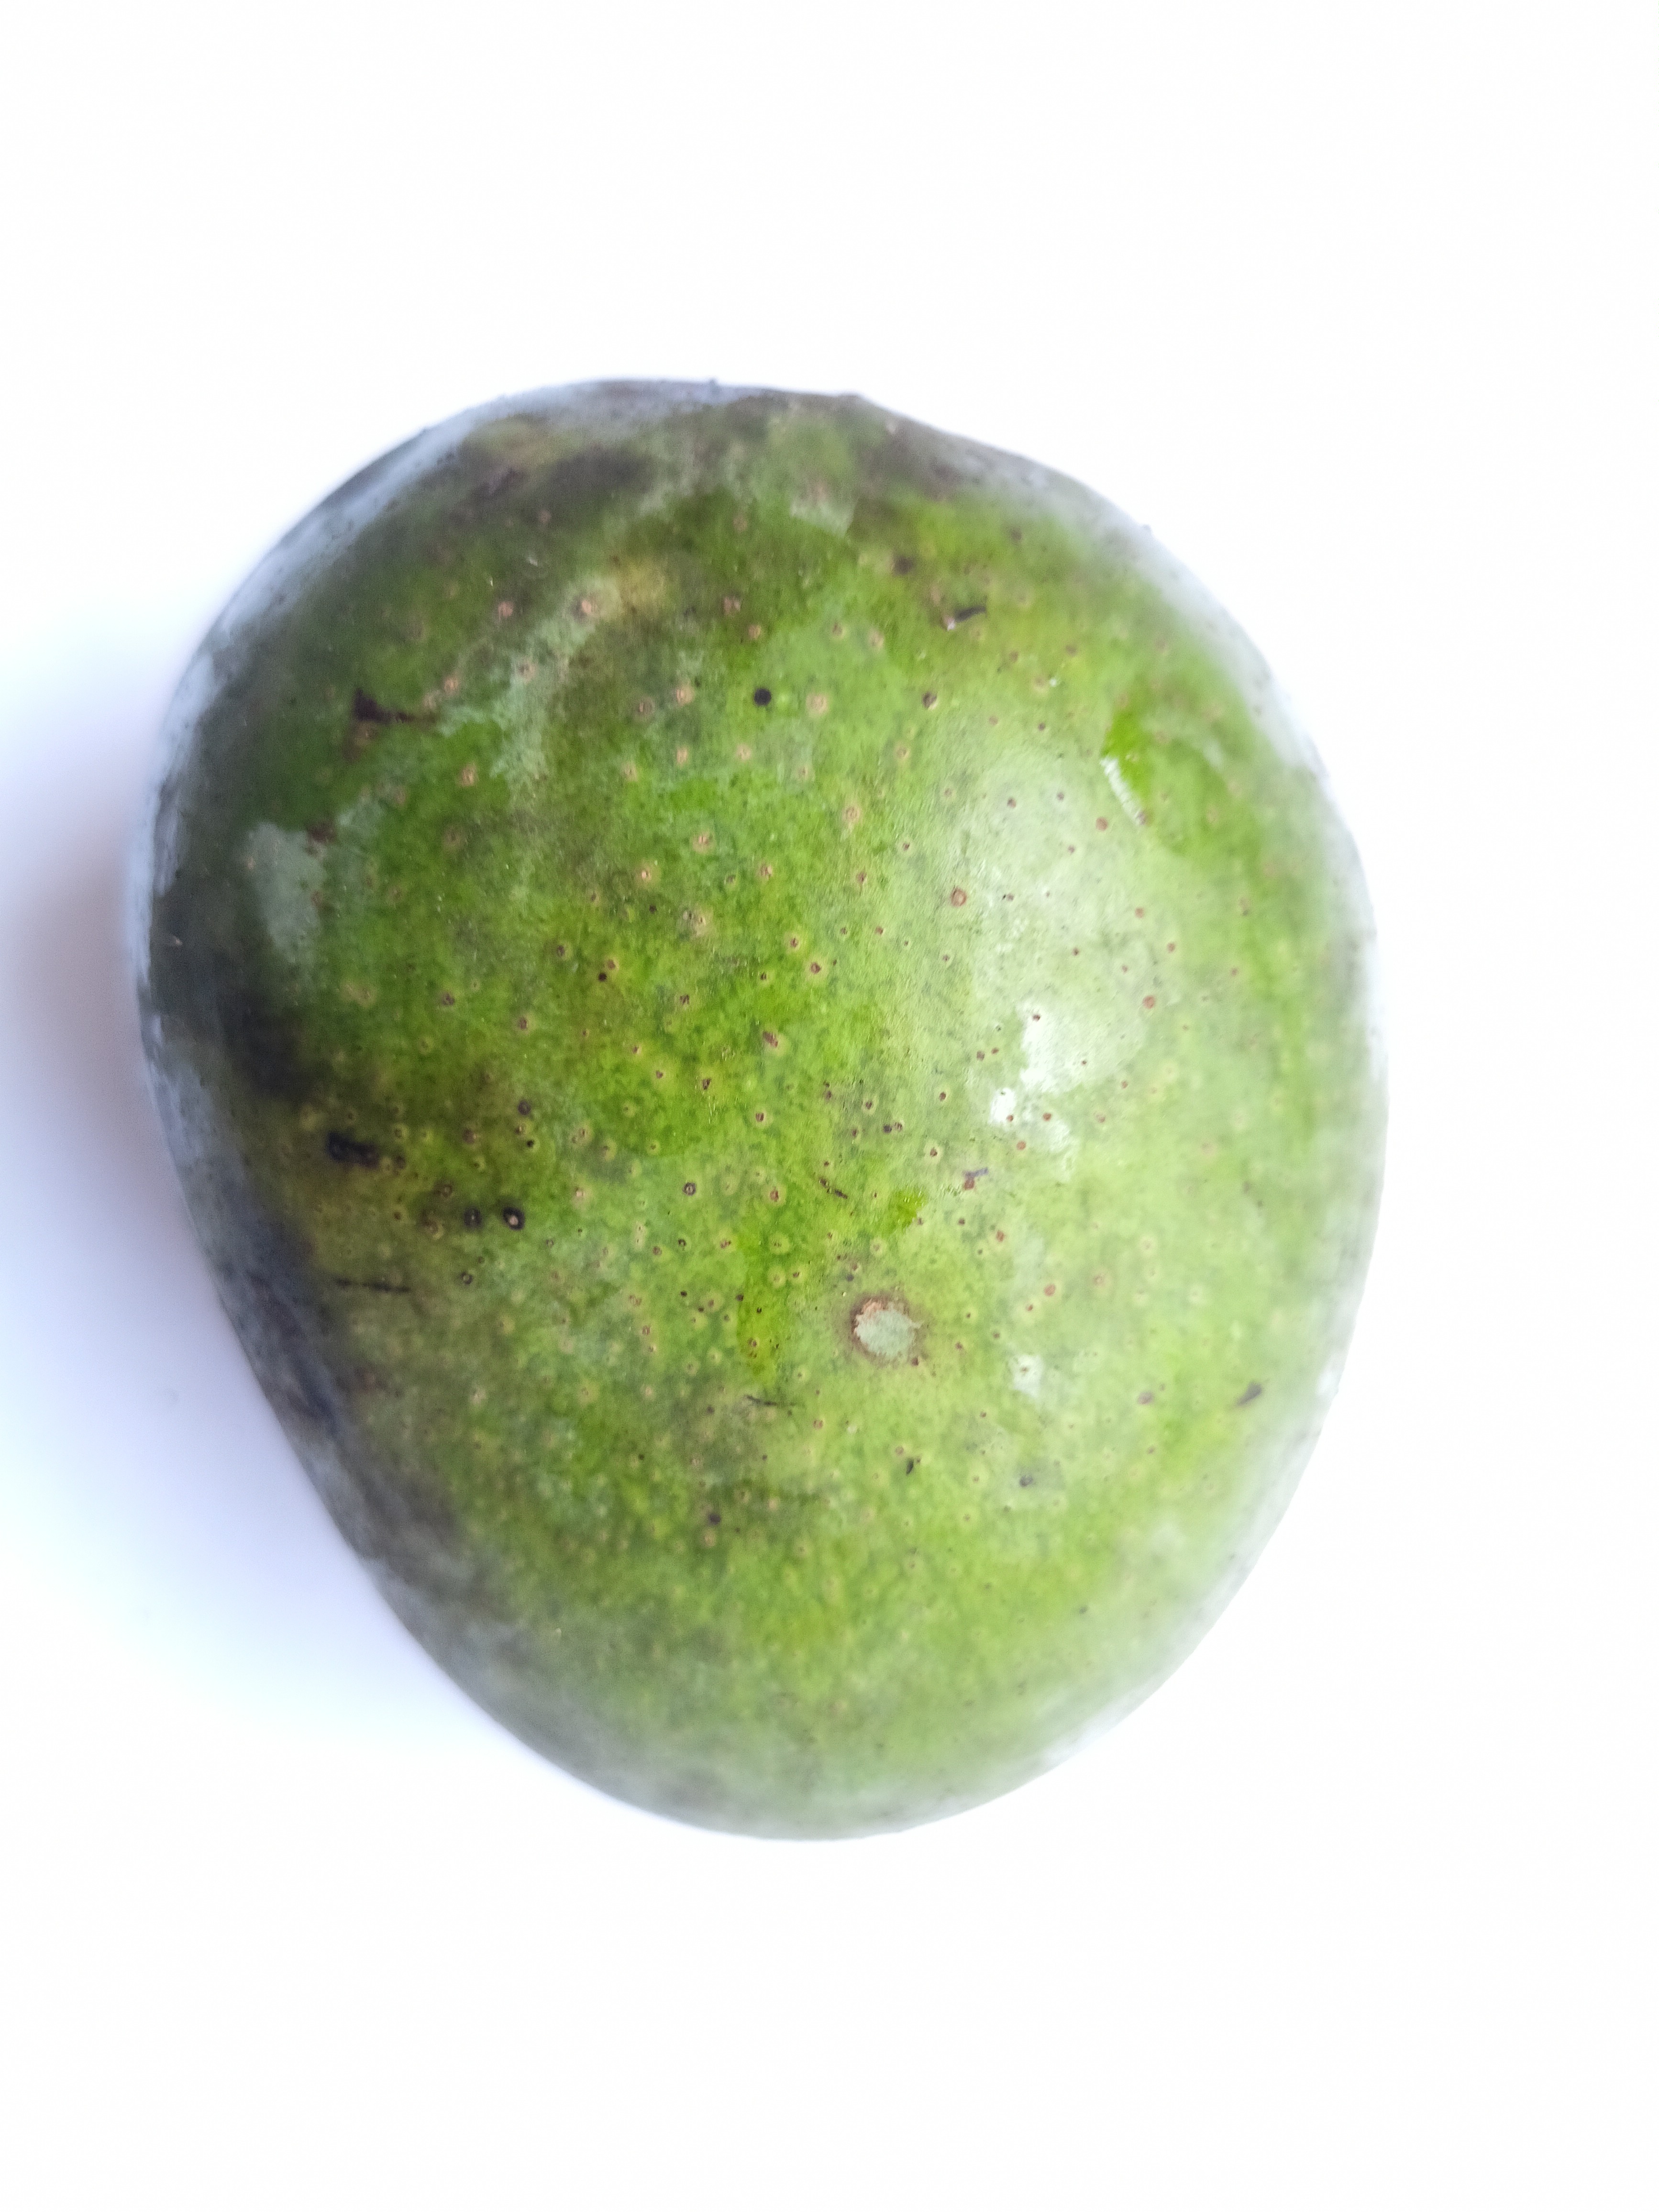
Mango variety: Khrishapat